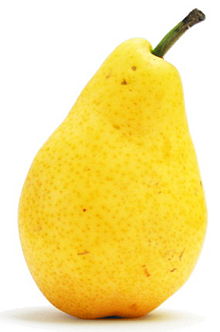
Label: Pear